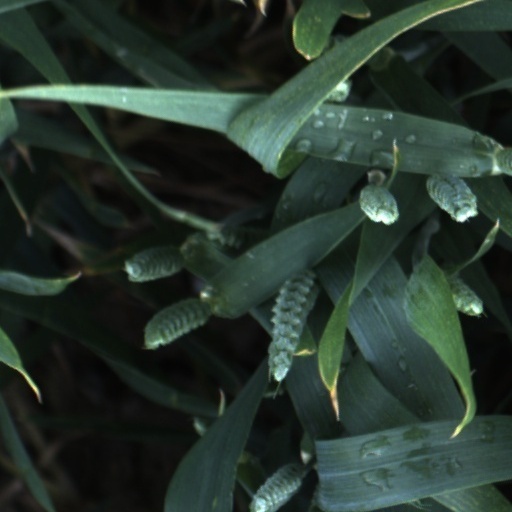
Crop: wheat